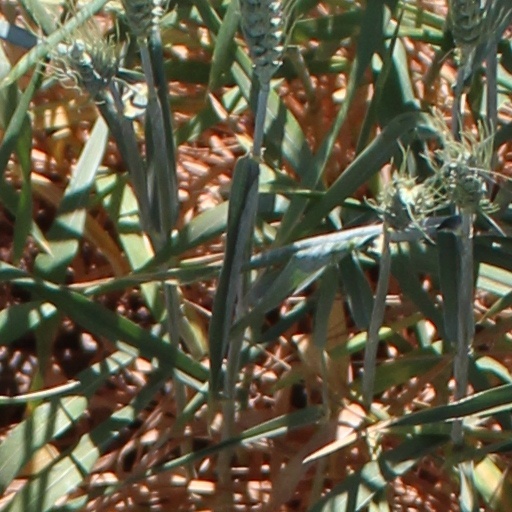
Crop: wheat